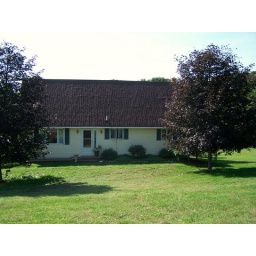
Front of house with two red maples in the yard